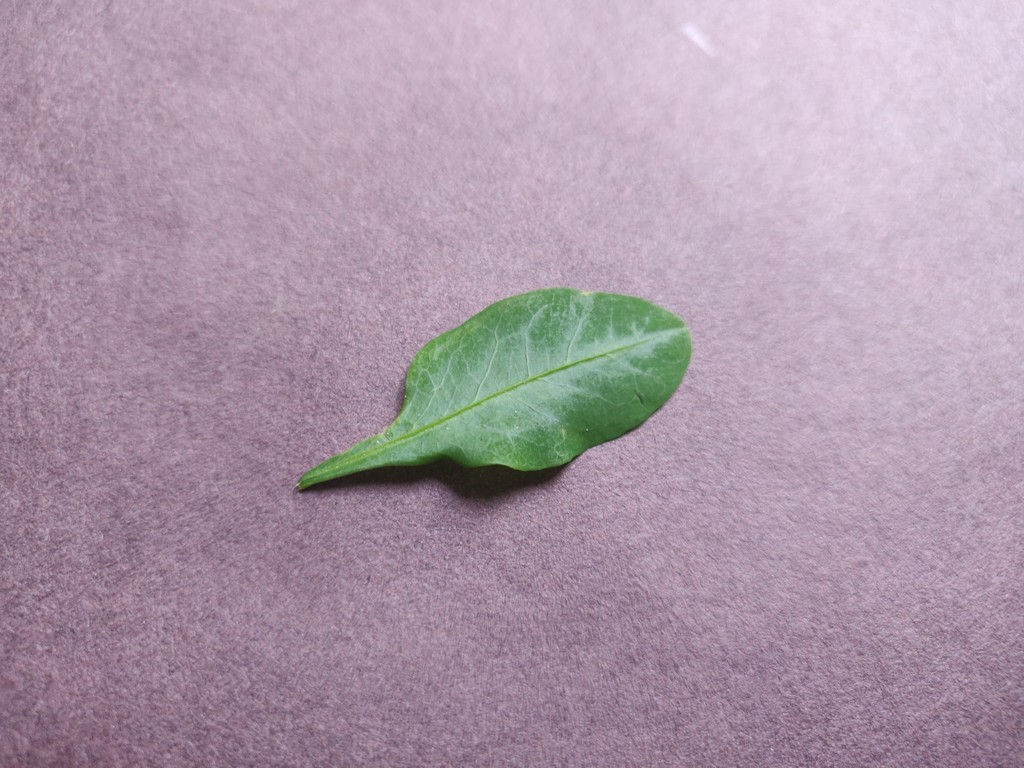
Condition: Healthy
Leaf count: single
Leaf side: front